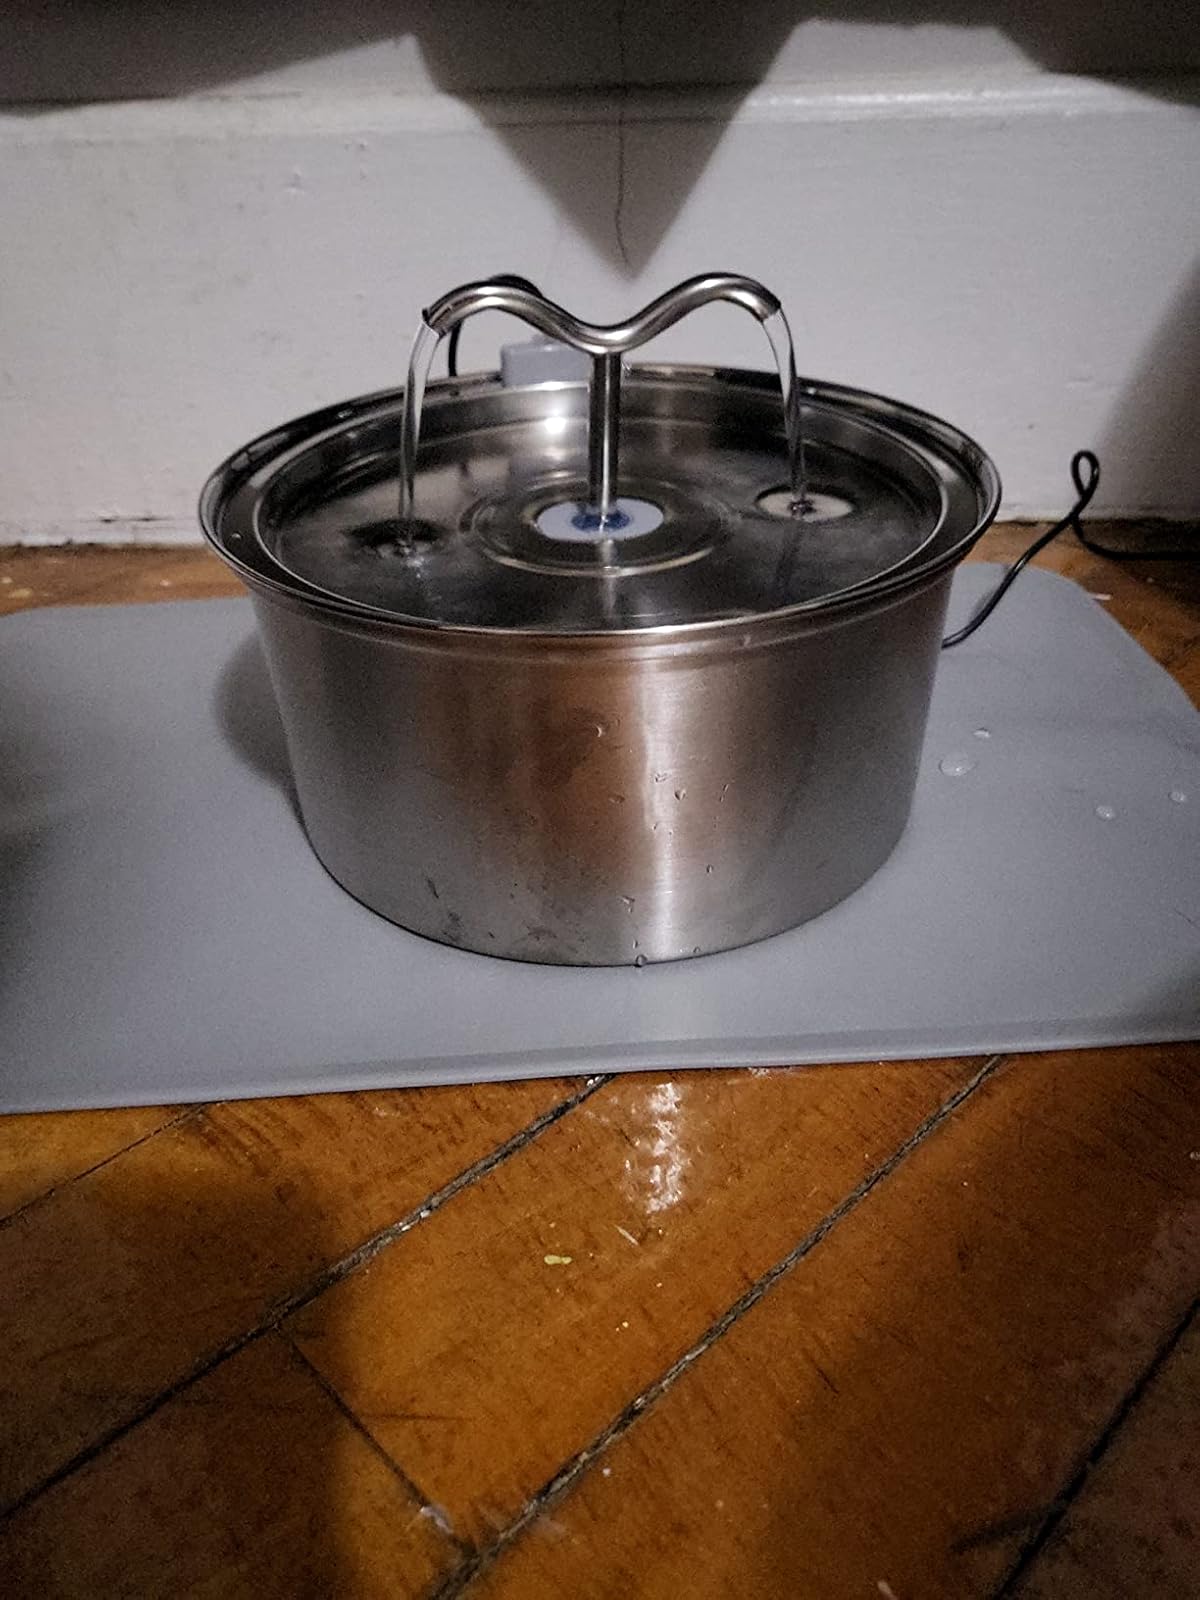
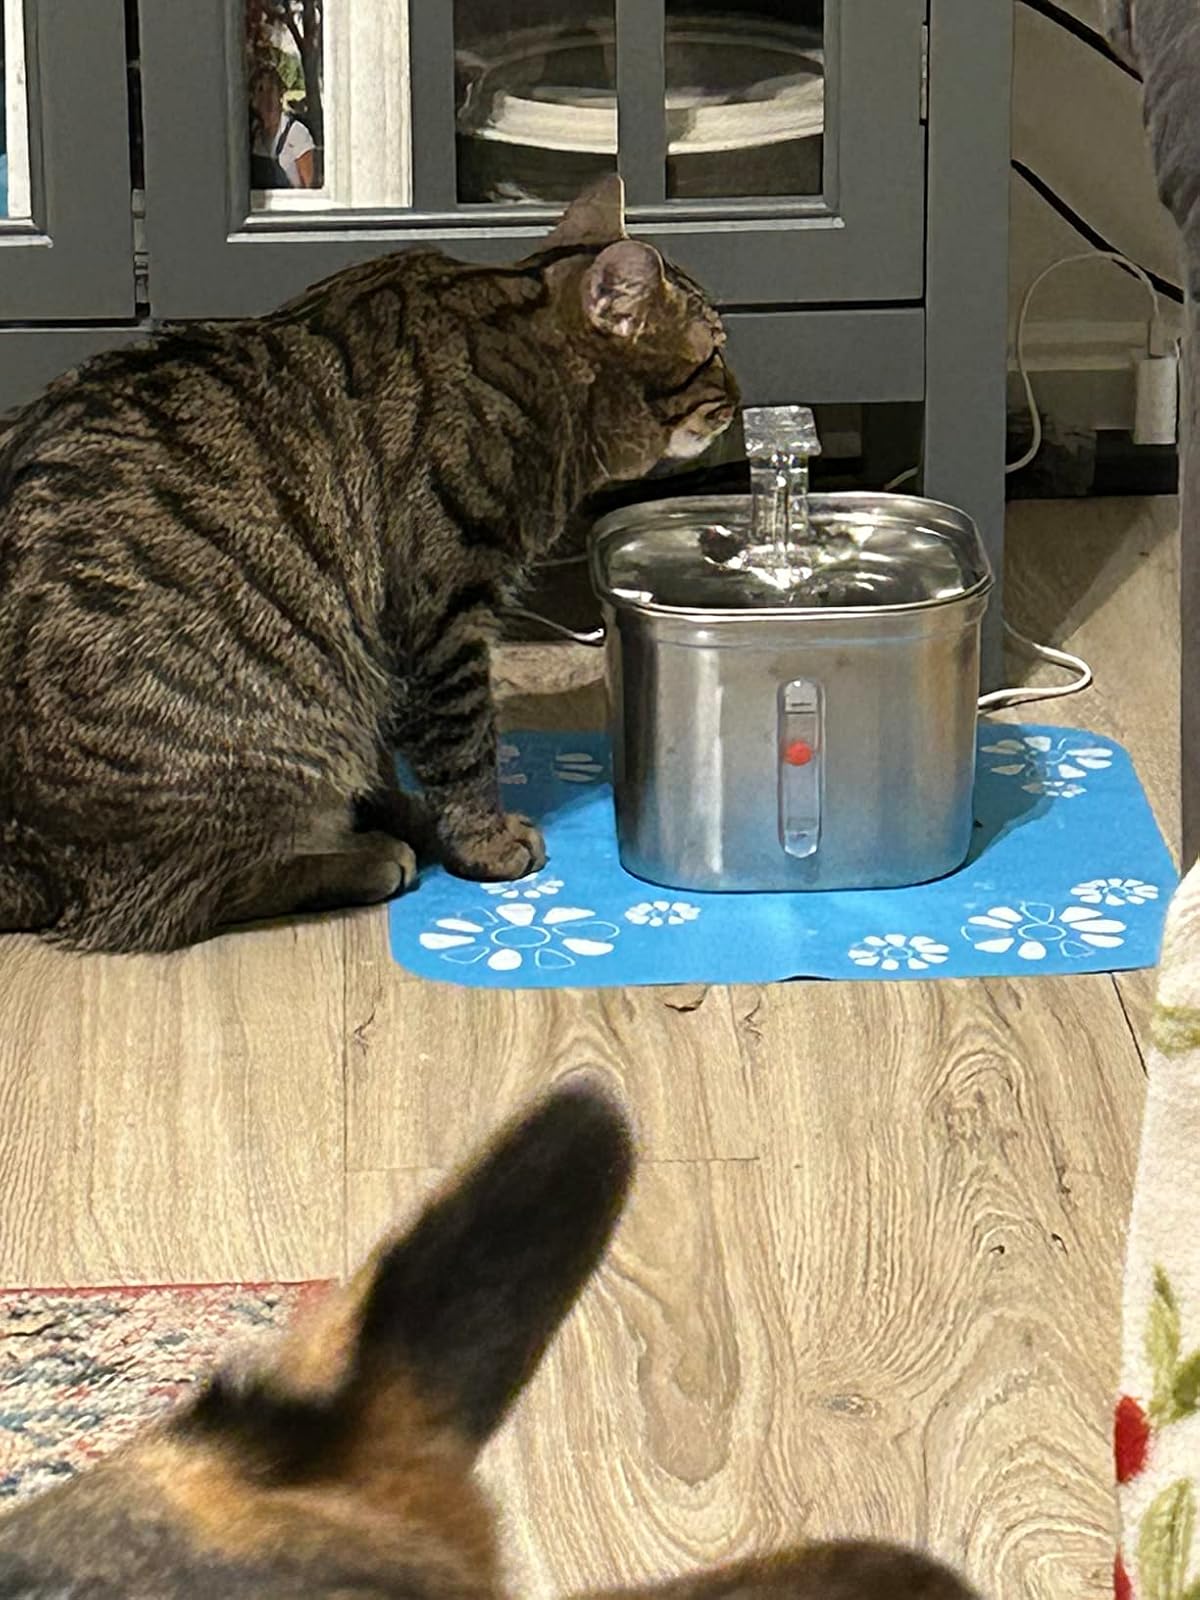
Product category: items_bowl
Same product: no